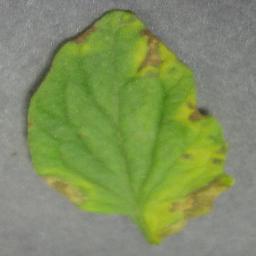
Label: Tomato___Tomato_Yellow_Leaf_Curl_Virus